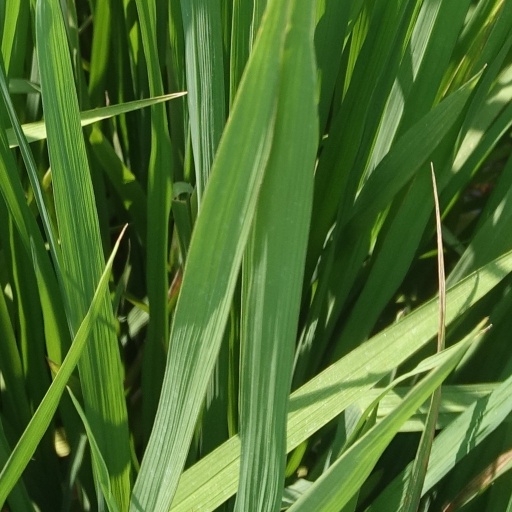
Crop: rice